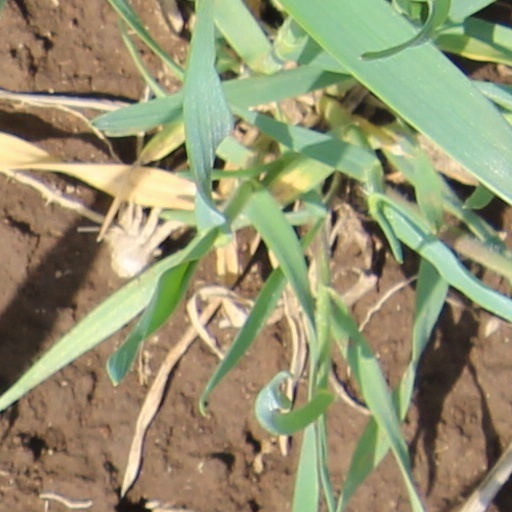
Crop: wheat